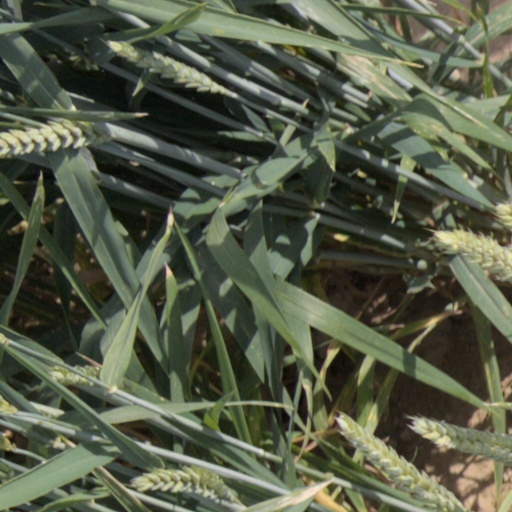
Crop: wheat